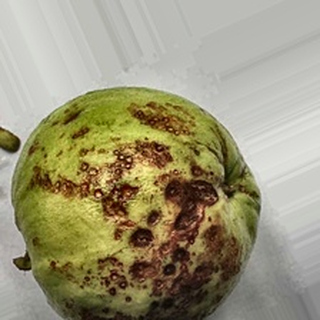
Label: guava_anthracnose